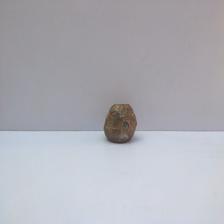
Size: Spoiled